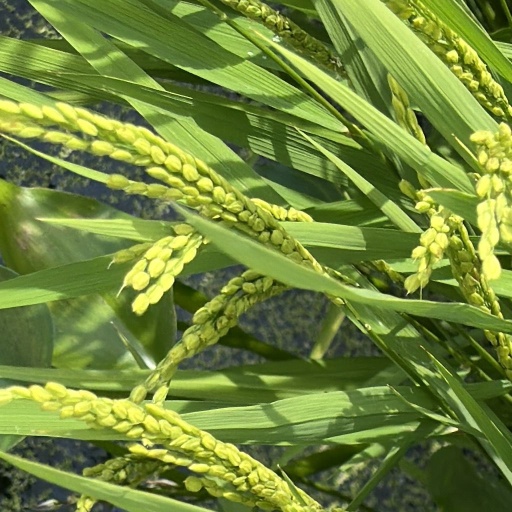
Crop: rice